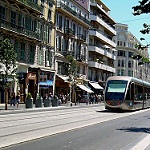
Label: street